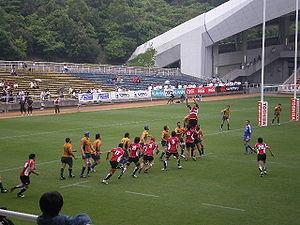
La Coupe des Nations du Pacifique est une compétition de rugby à XV issue de l'un des programmes de développement de World Rugby qui se dispute pendant la fenêtre internationale de juin. Donc, en ce qui concerne la région de l'océan Pacifique et de son pourtour, est créé un tournoi annuel entre six équipes du Pacifique et de l'Amérique du Nord : Fidji, Samoa, Tonga, Japon, États-Unis et Canada. Au début, l'Australie A et une équipe néo-zélandaise ont participé à la compétition. Les Nord-Américains ont rejoint le tournoi en 2013. Celui-ci a pris la suite des Cinq Nations du Pacifique, qui avait lui-même succédé au Tri-Nations du Pacifique.
John James Kirwan, né le 16 décembre 1964 à Auckland, est un ancien joueur de rugby à XV néo-zélandais, évoluant au poste de trois-quarts-aile. Il est l'un des meilleurs trois quart aile de l'histoire du rugby néo-zélandais. Vainqueur avec les All blacks de la première édition de la coupe du monde face à l'équipe de France, il termine également troisième de l'édition 1991. Lorsqu'il met en terme à sa carrière internationale en 1994, il est alors le meilleur marqueur d'essai, avec 35 réalisations en 63 tests, de l'histoire de sa sélection. Il a également joué au rugby à XIII à la fin de sa carrière.